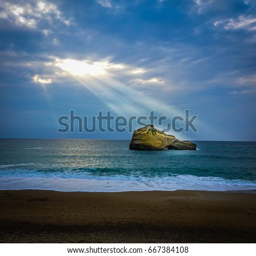
light breaking through the clouds at the beach